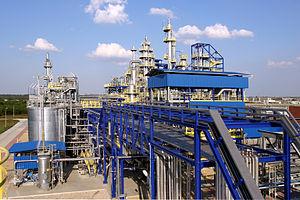
Grupa Azoty Zakłady Azotowe Puławy S.A. est une entreprise chimique polonaise ayant son siège social à Puławy, spécialisée dans la production de grand tonnage de mono-engrais azotés, l'un des plus grands fabricants au monde de la mélamine et la plus grande société polonaise dans la branche de Grande synthèse chimique. Elle produit également caprolactame, peroxyde d'hydrogène, AdBlue et gaz techniques.